Tz'enah Ur'enah

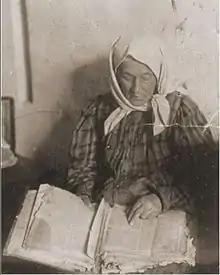
Jewish woman reading the Tseno Ureno in Vilnius, 1930.

There have been at least 300 editions of the book, starting in the 1590s. The oldest surviving edition dates to 1622, printed in Hanau. According to this edition, there were three previous editions - one printed in Lublin and two in Kraków - but they were already rare, and no copy of any of them has survived.